Crown distillery

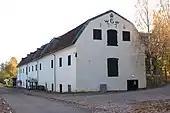
The Crown Distillery at Strömsbro, Gävle, 2013

A crown distillery was one of the state-operated distilleries in Sweden between 1775 and 1824.